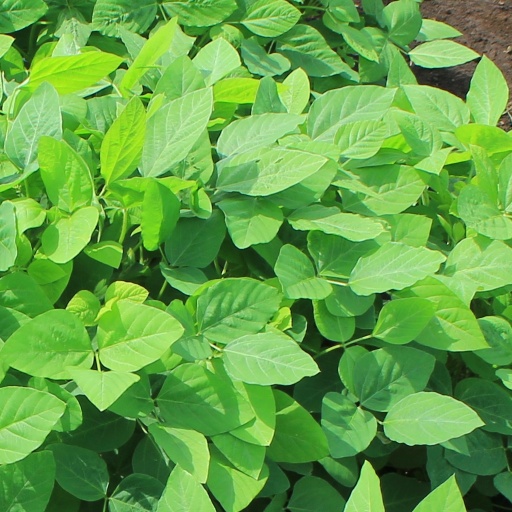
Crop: soybean